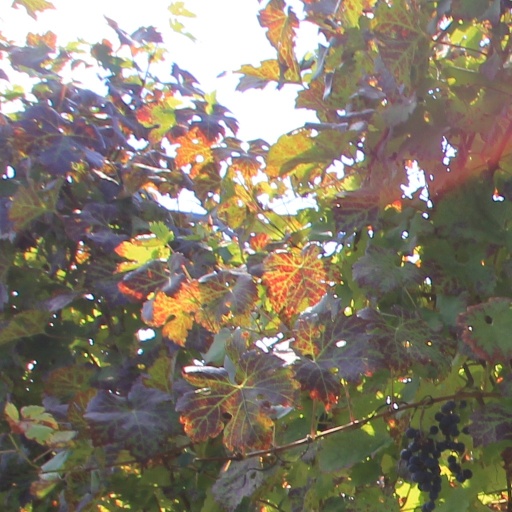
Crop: grape